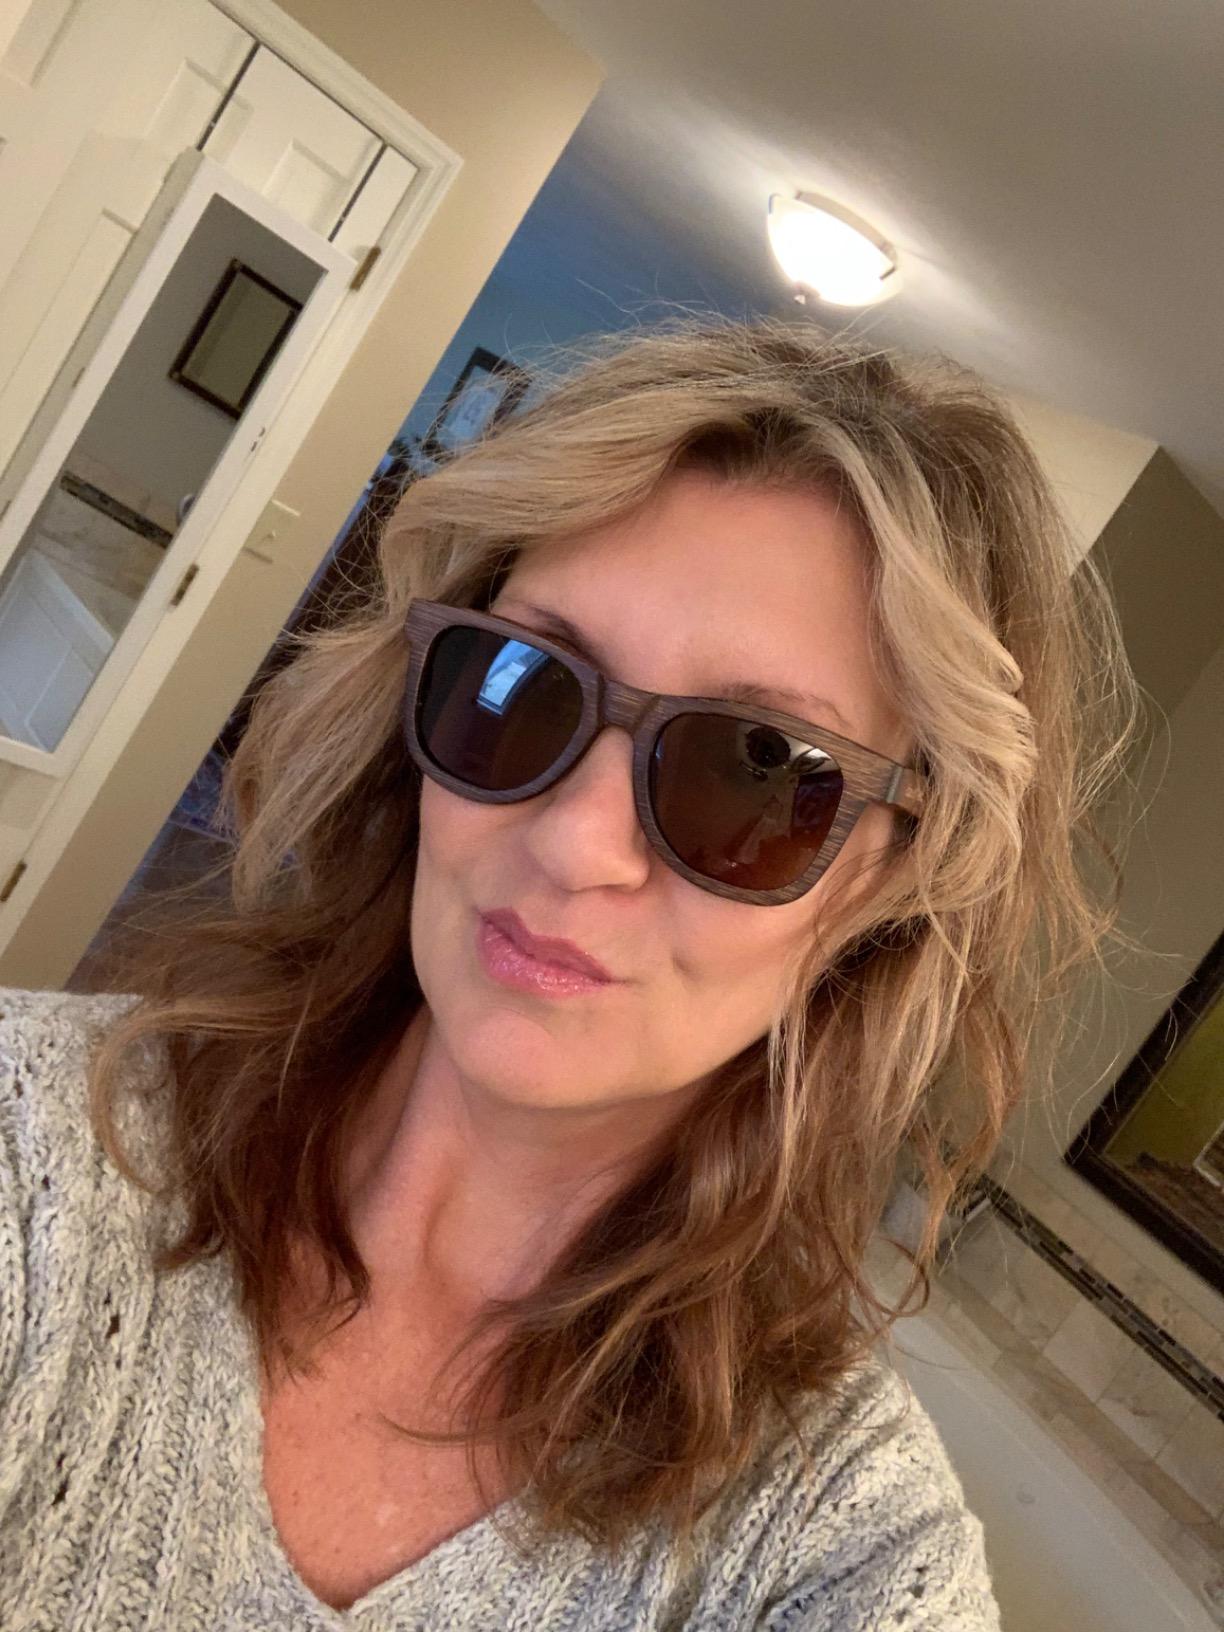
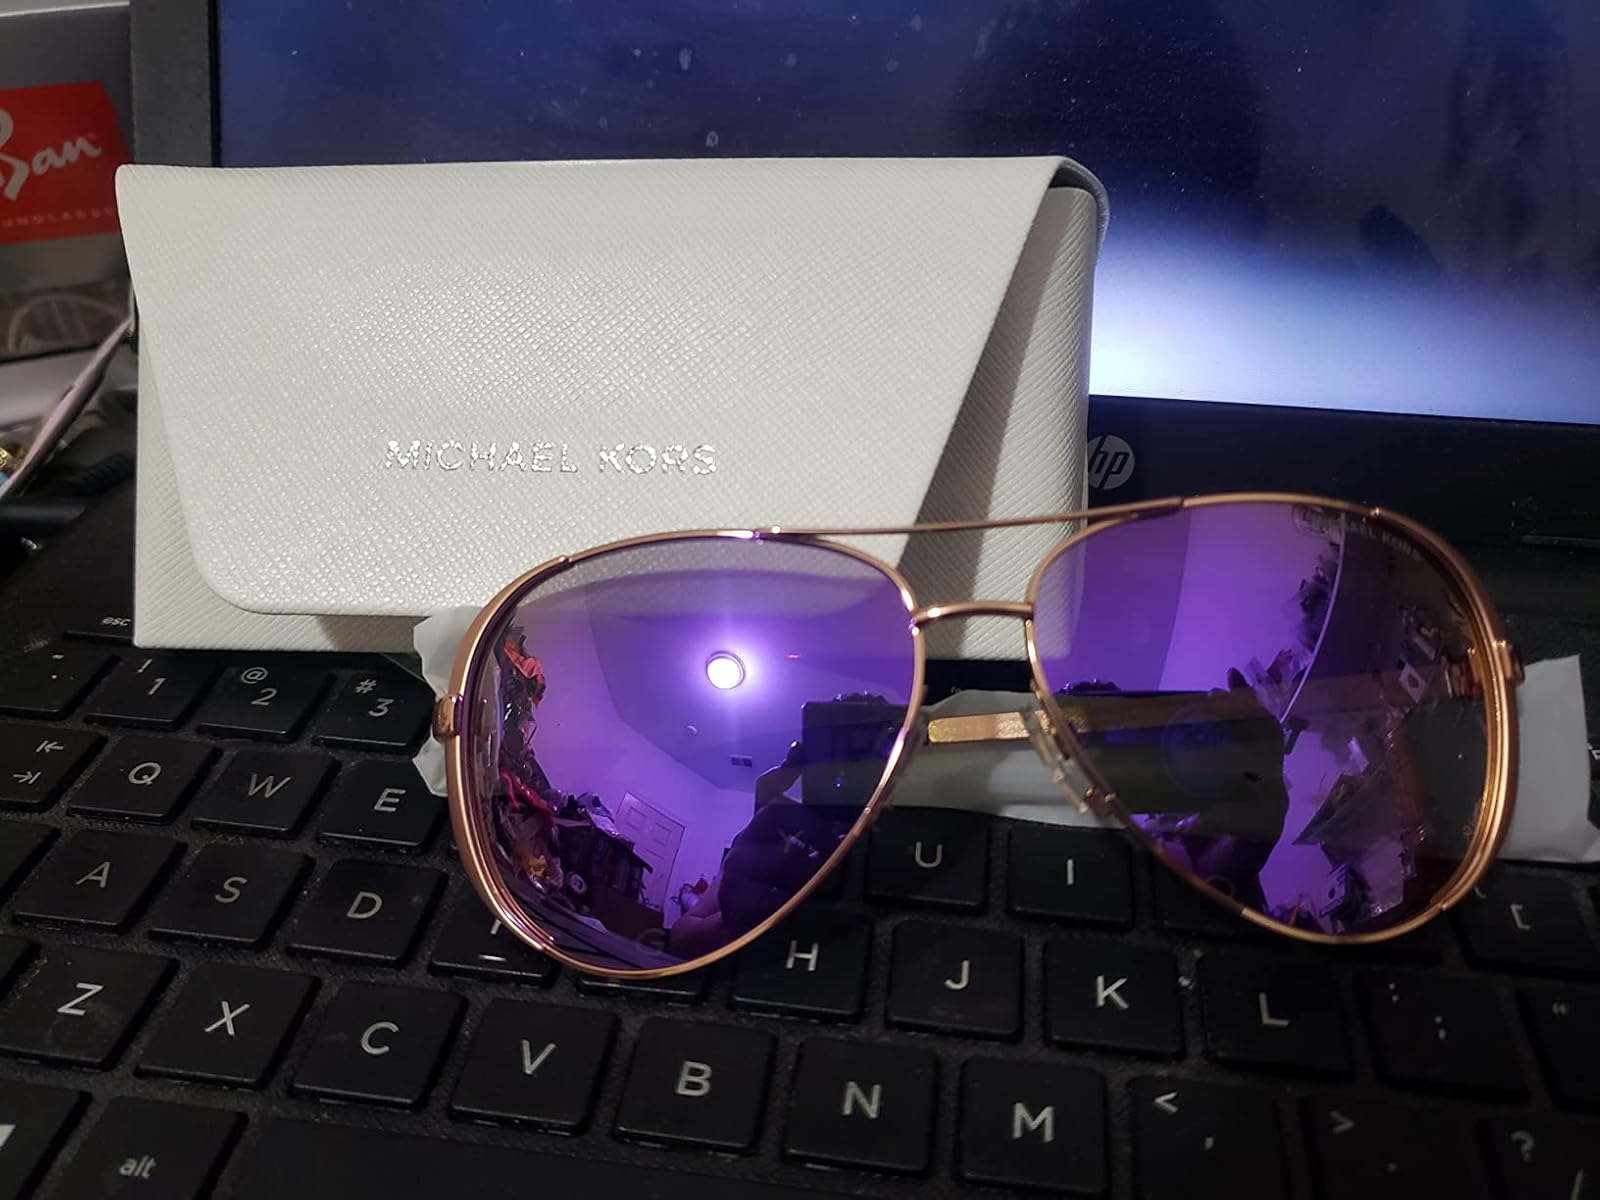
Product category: accessories_sunglasses
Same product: no